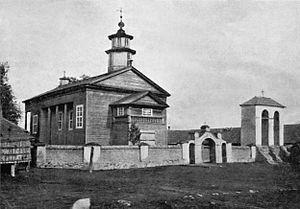
Berazino ou Berezino est une ville de la voblast de Minsk, en Biélorussie, et le centre administratif du raïon de Berazino. Sa population s'élevait à 11 832 habitants en 2016.